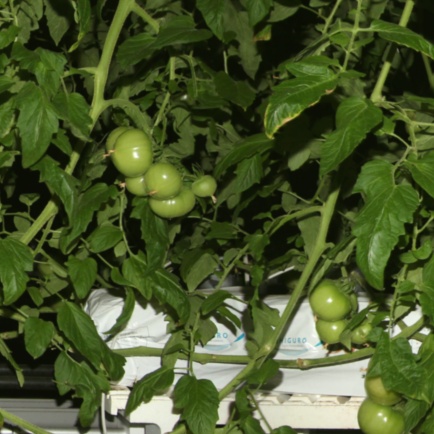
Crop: tomato